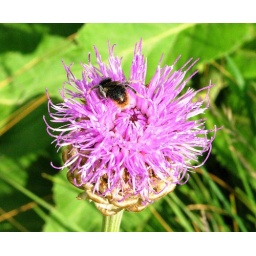
A bee on a flower in the mountains above Lecco Italy